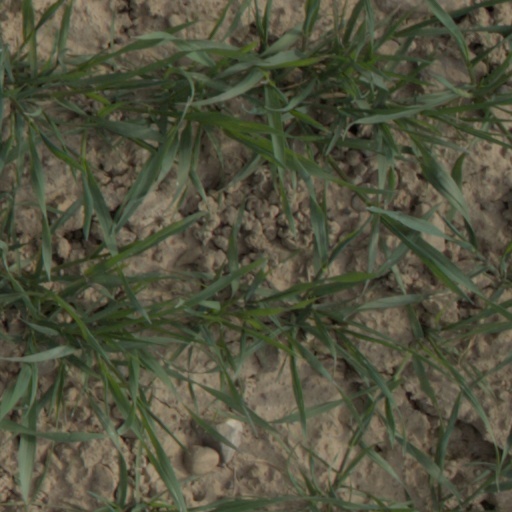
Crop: wheat